Jordan Bell

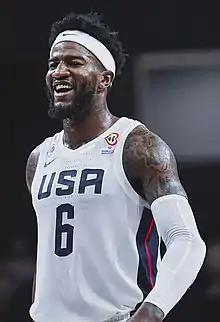
Bell with the United States national team during the qualifiers for the 2023 FIBA Basketball World Cup

Jordan Trennie Bell (born January 7, 1995) is an American professional basketball player who last played for the Indiana Mad Ants of the NBA G League. He played college basketball for the Oregon Ducks. As a junior in 2017, Bell earned second-team all-conference honors in the Pac-12, when he was also named the conference's Defensive Player of the Year. He was drafted in the second round of the 2017 NBA draft by the Chicago Bulls. Bell won his first championship in his rookie season when the Warriors defeated the Cleveland Cavaliers in 2018.